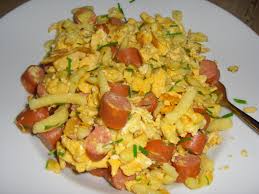
Label: trash